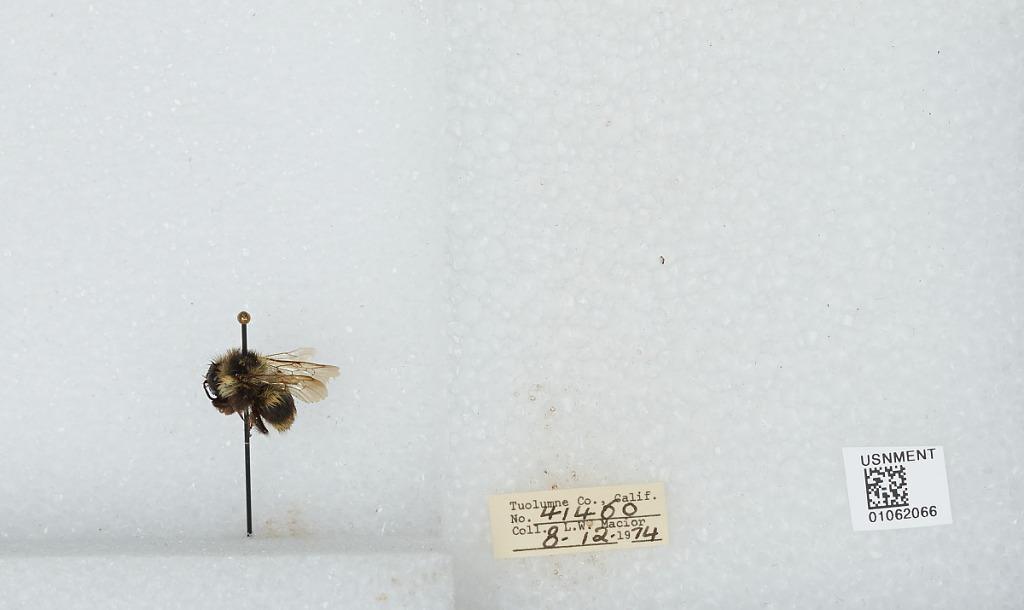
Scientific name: Bombus bifarius nearcticus
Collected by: L. Macior
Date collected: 1974-8-12
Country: United States
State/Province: California
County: Tuolumne
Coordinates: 38.02, -119.93